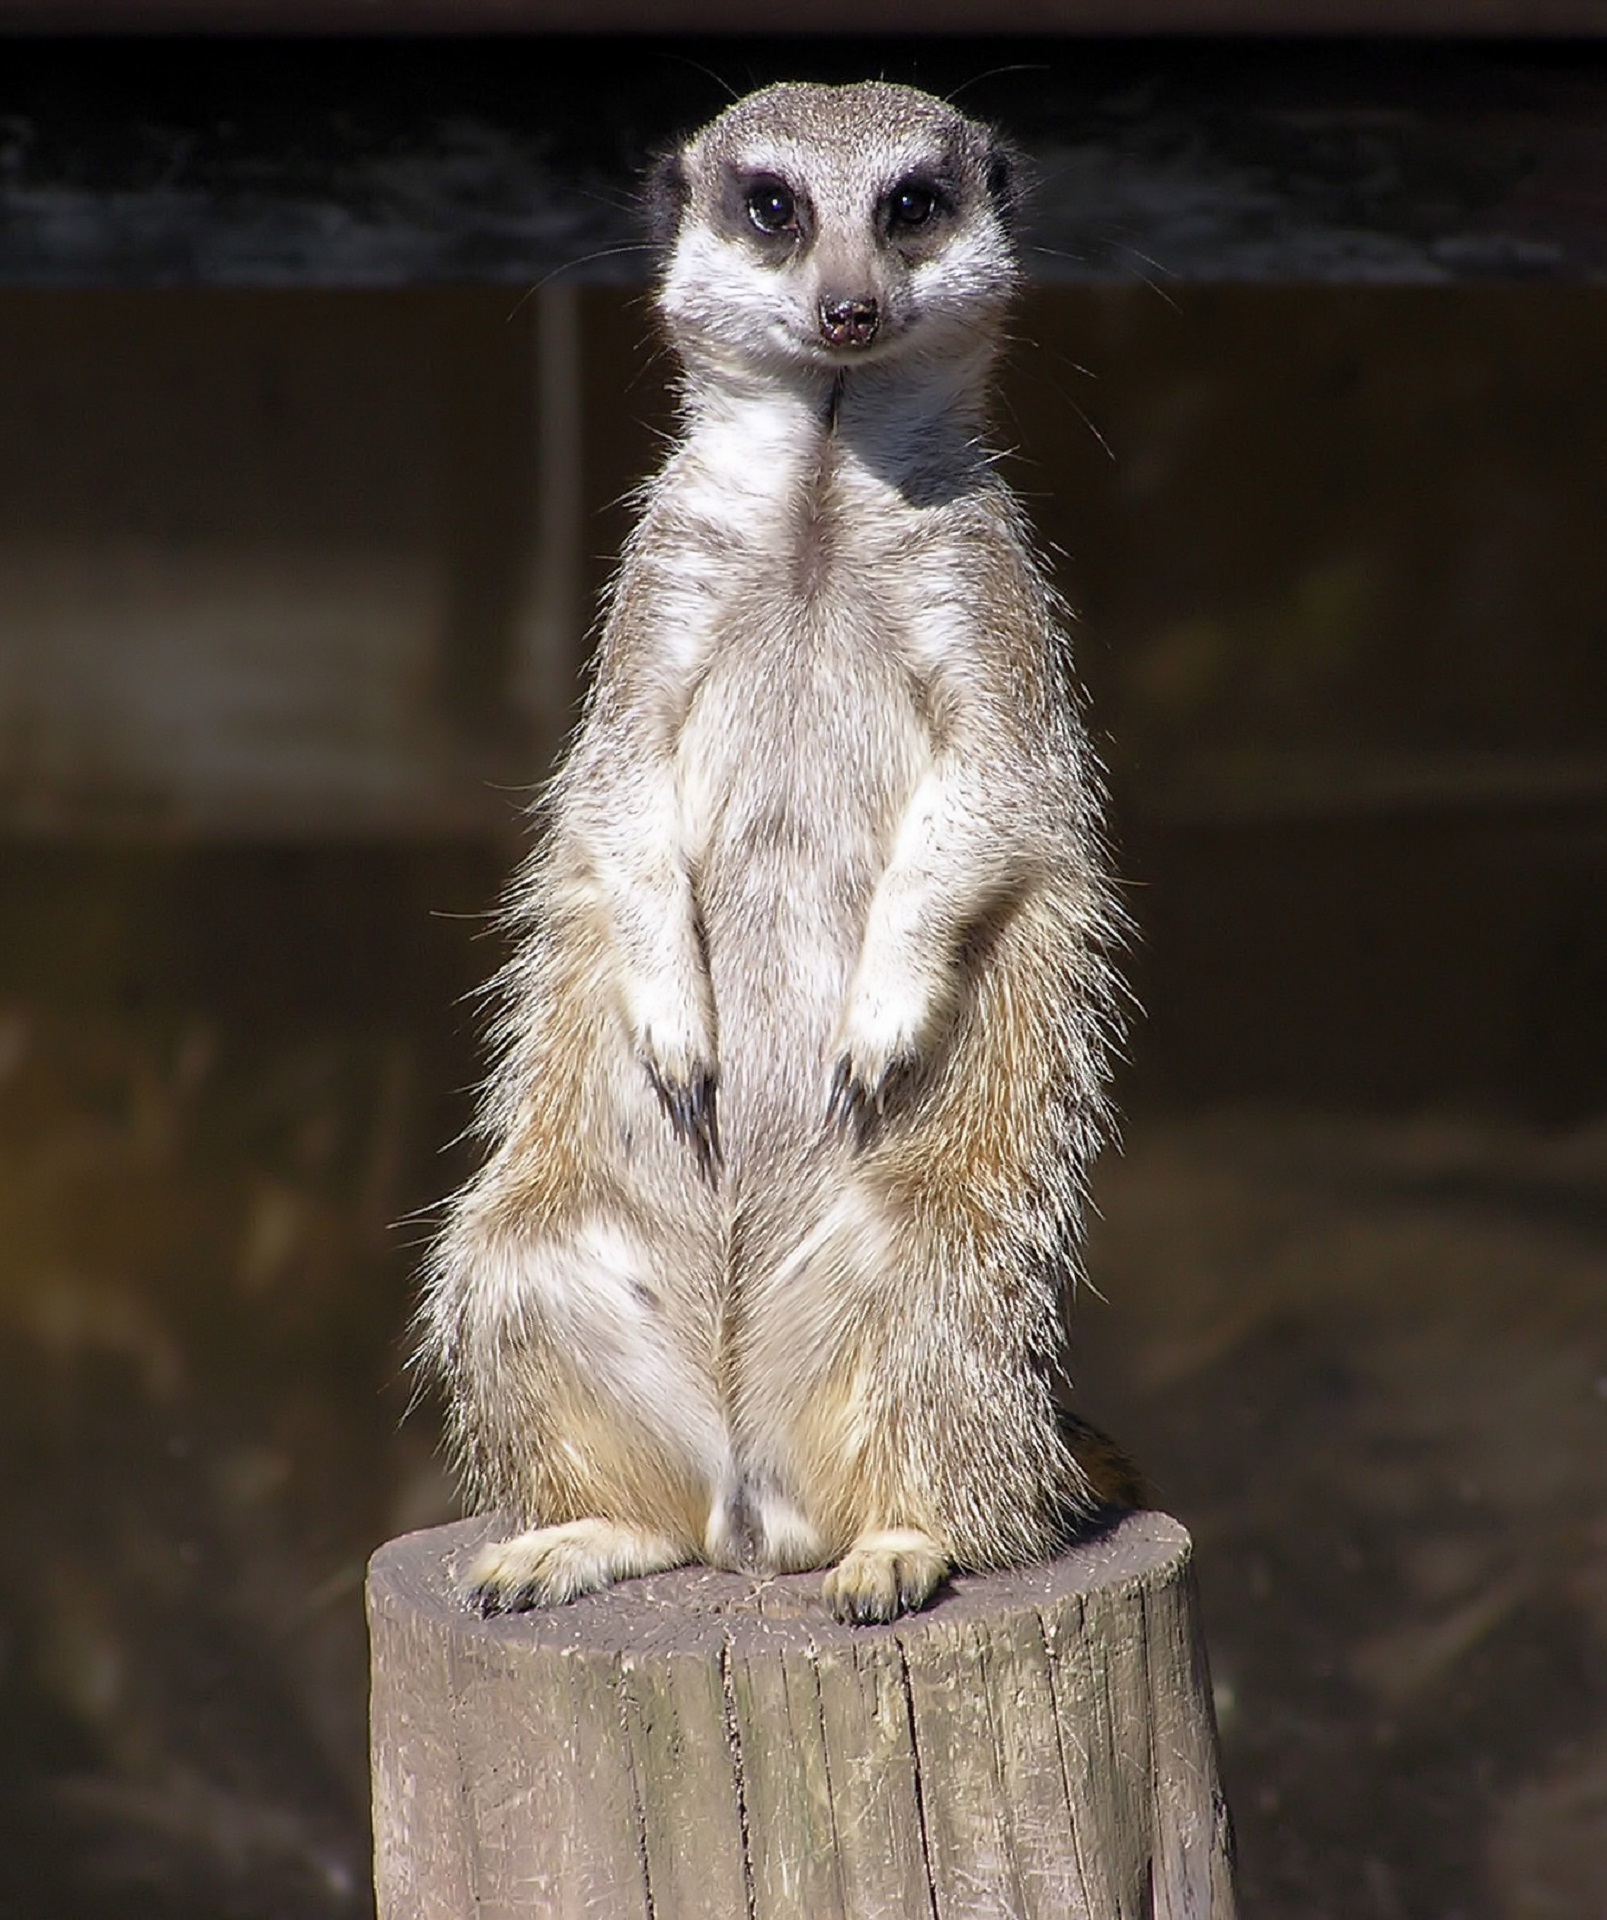
cute, wildlife, zoo, fur, sitting, small, africa, mammal, fauna, whiskers, vertebrate, facing, meerkat, mongoose